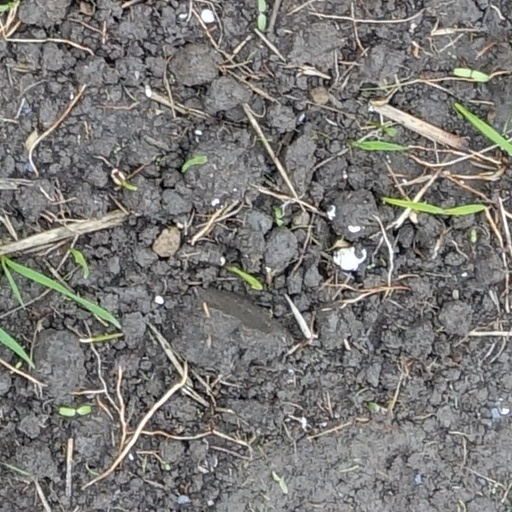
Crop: wheat